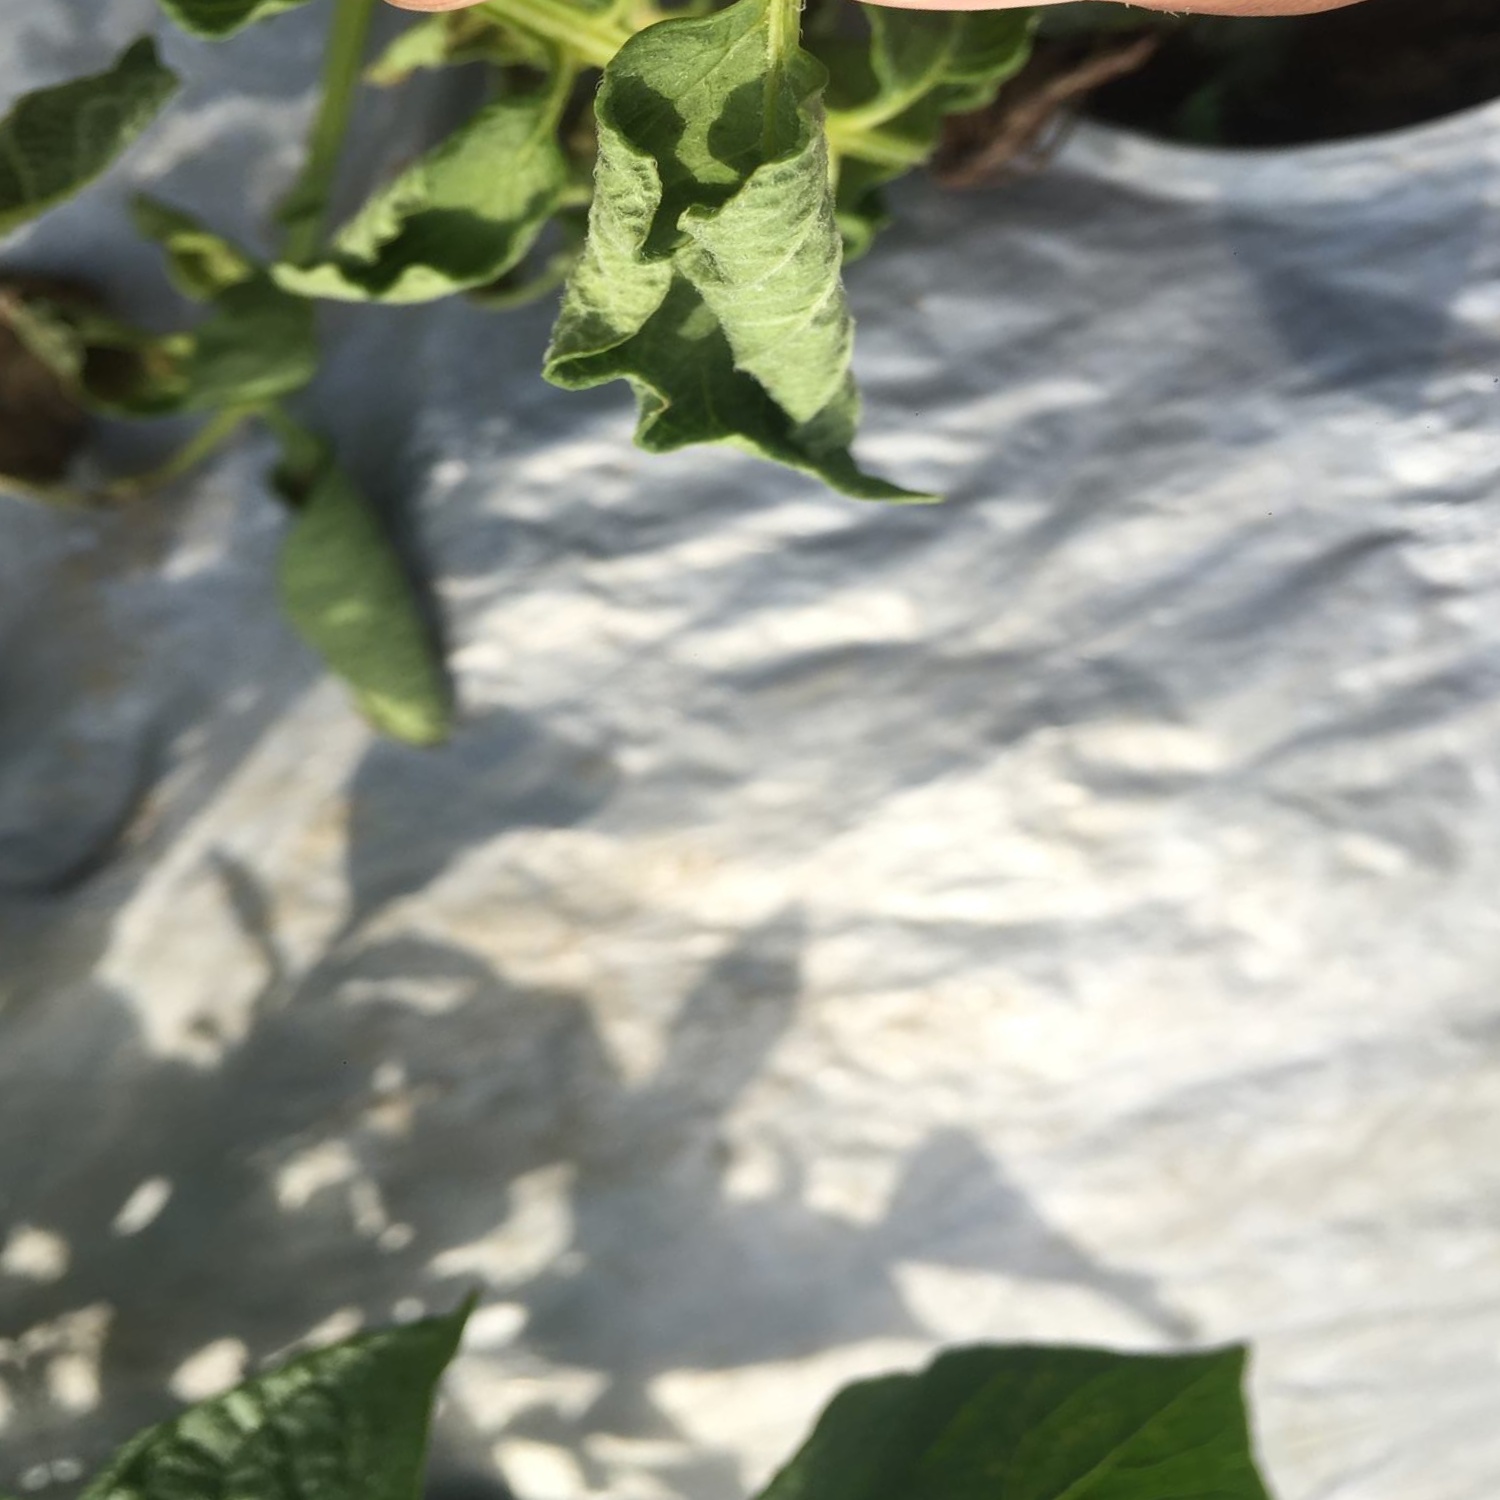
Etiqueta: Pudricion_Parda